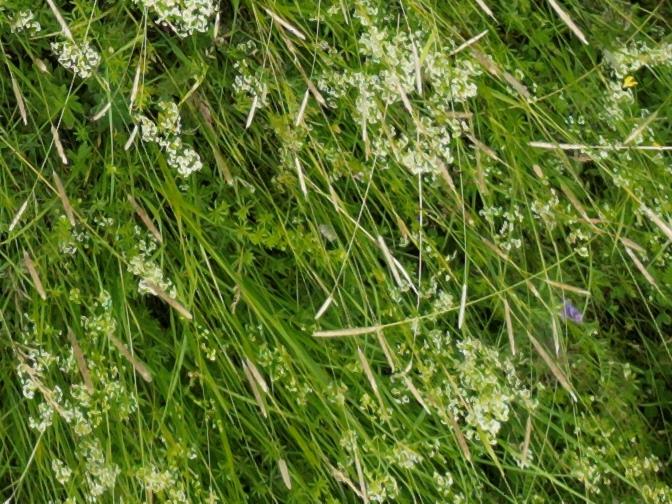
Flowers visible: yarrow flowers, yarrow flowers, yarrow flowers